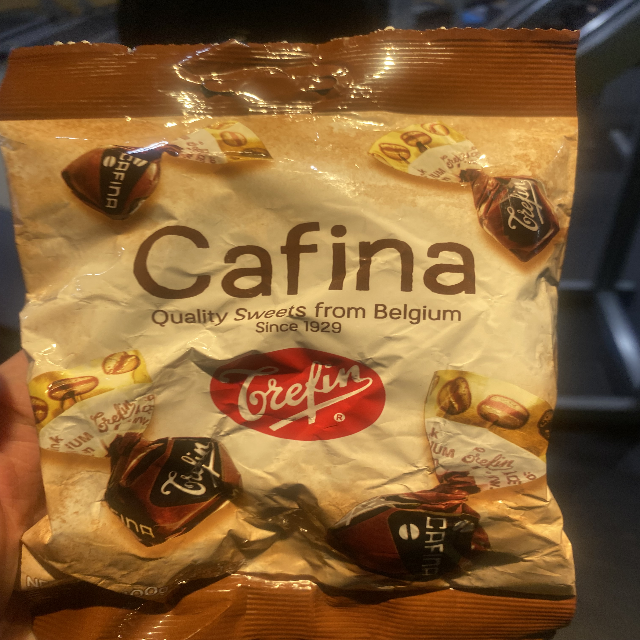
Label: plastics